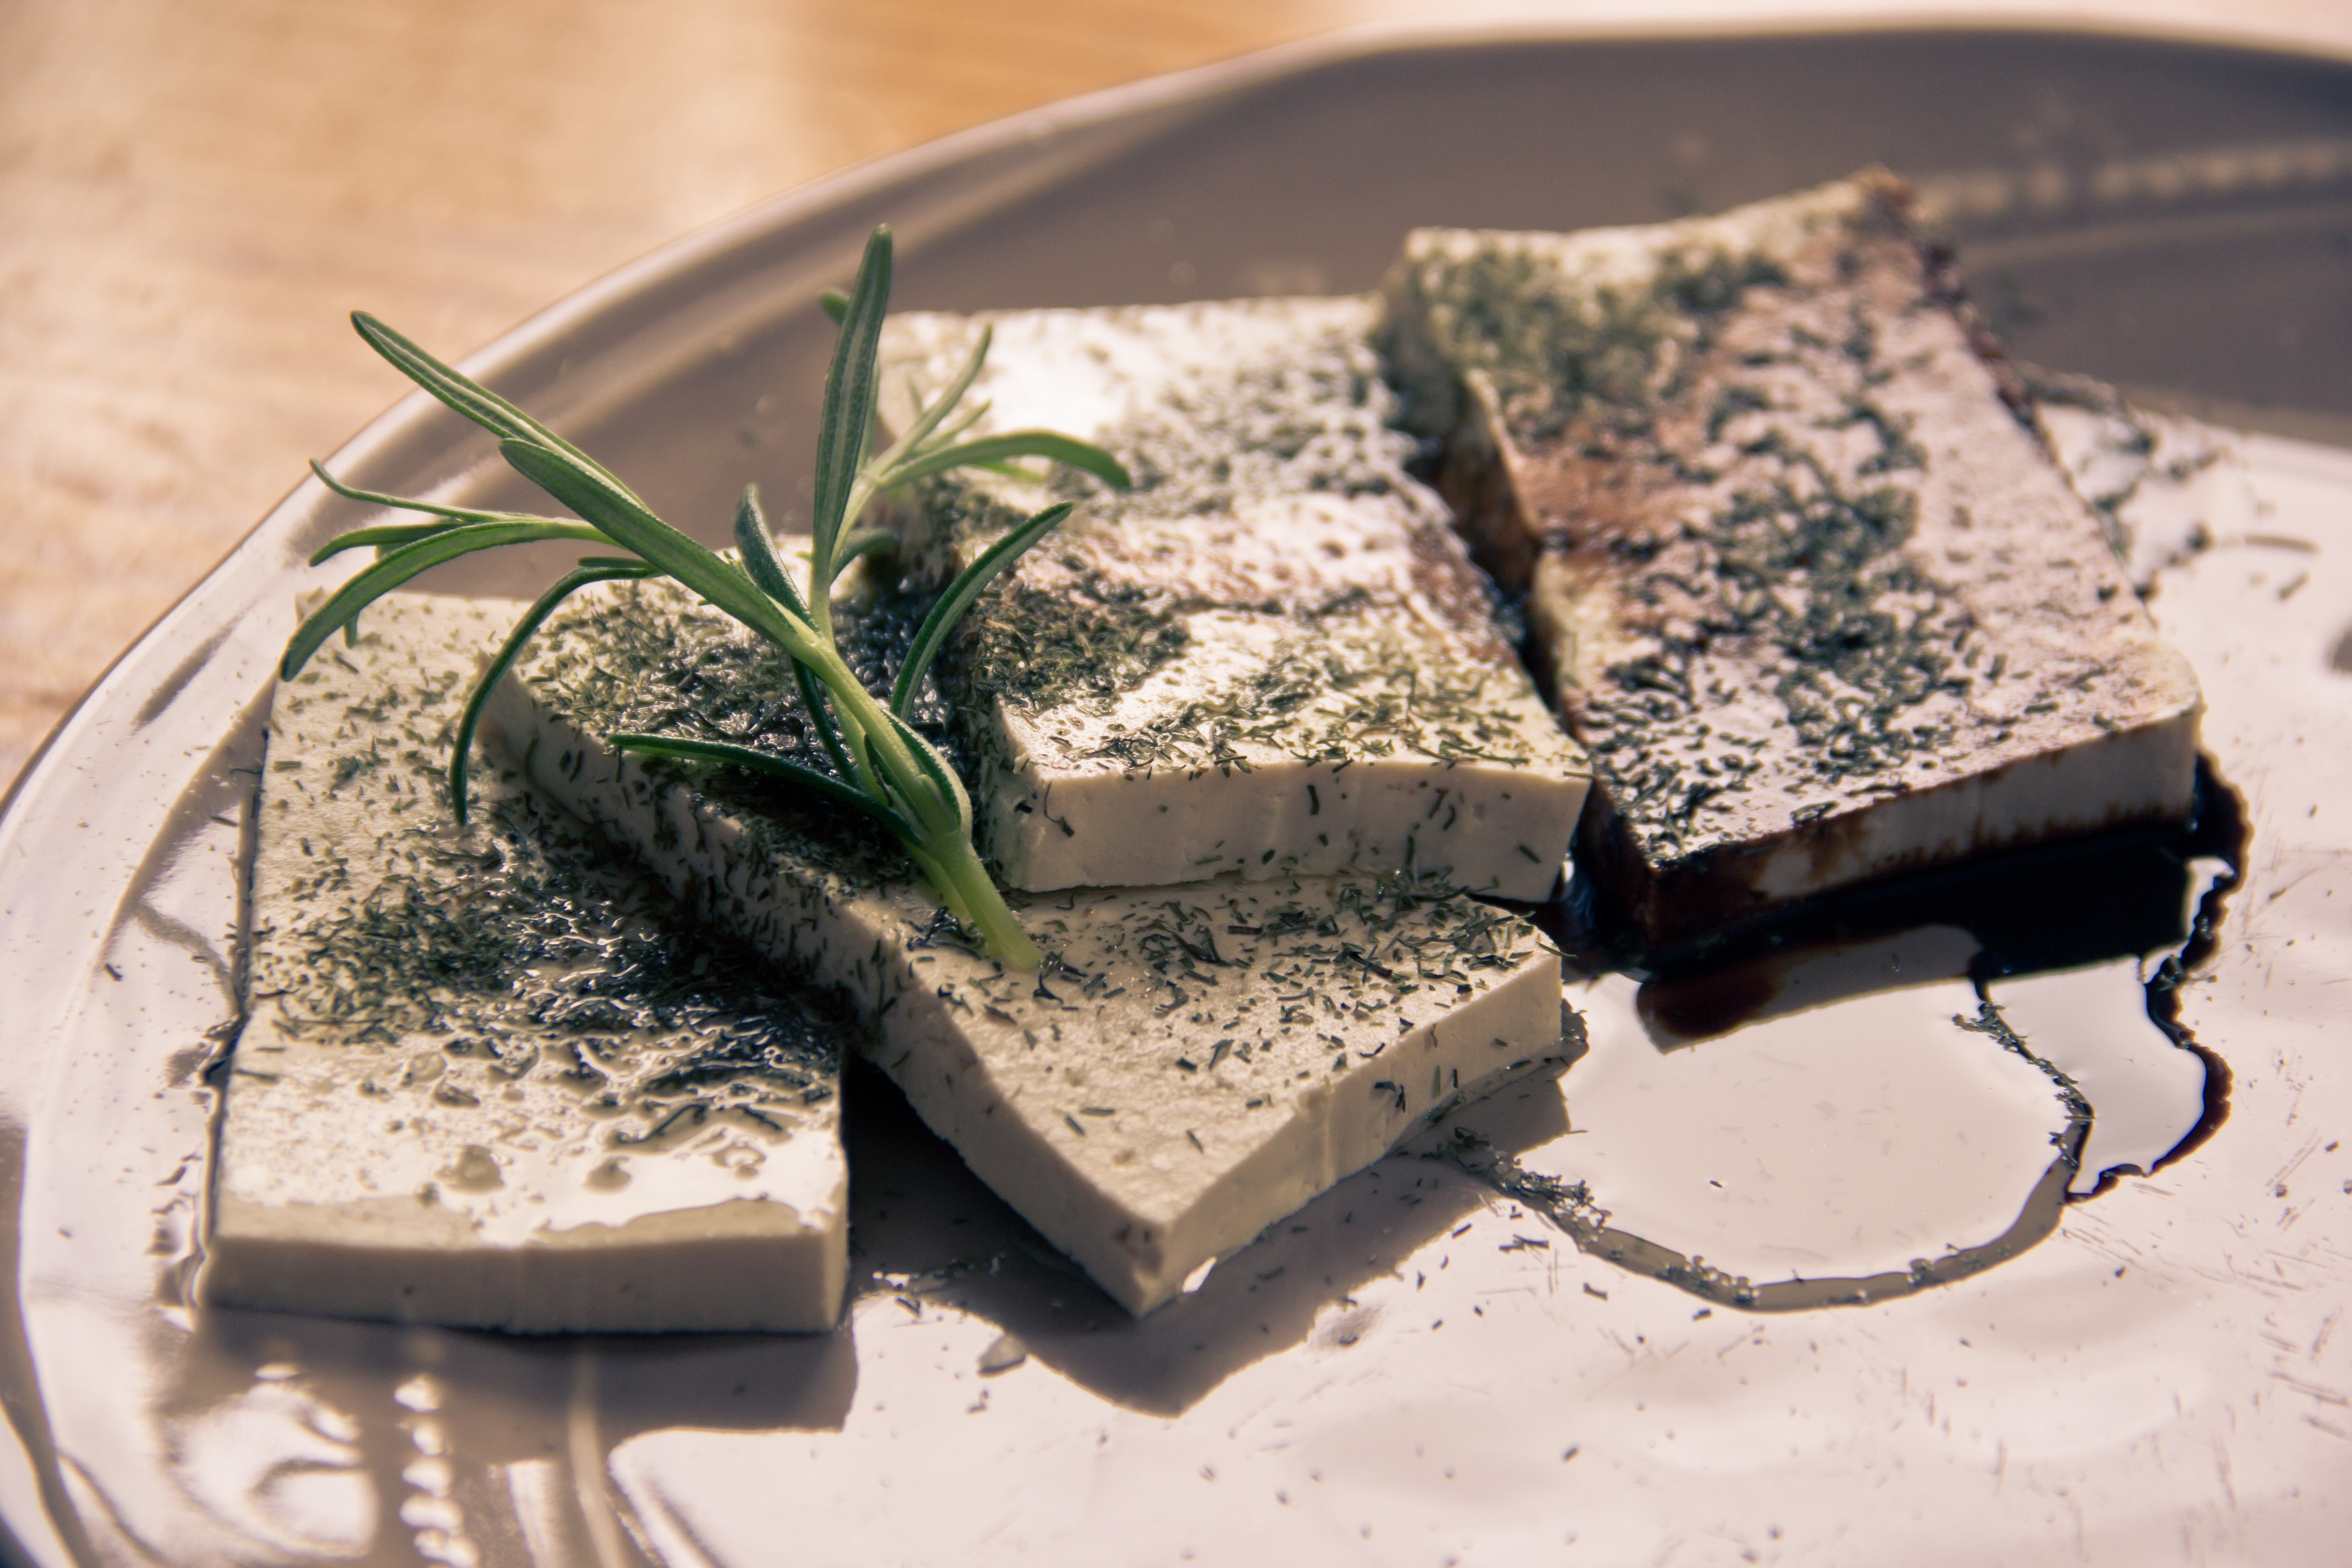
light, white, leaf, food, green, produce, vegetable, plate, healthy, dessert, cuisine, cheese, bacon, vegetarian, raw, classic, diet, organic, tofu, wedge, soy